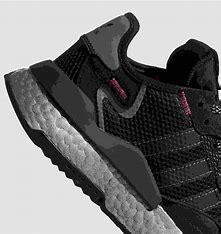
Brand: adidas
Model: Nite Jogger Athletic